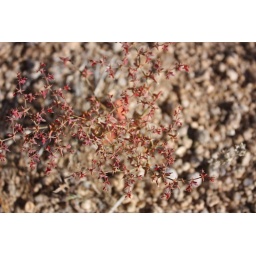
A small (about three inches across) red plant in Joshua Tree National Park.